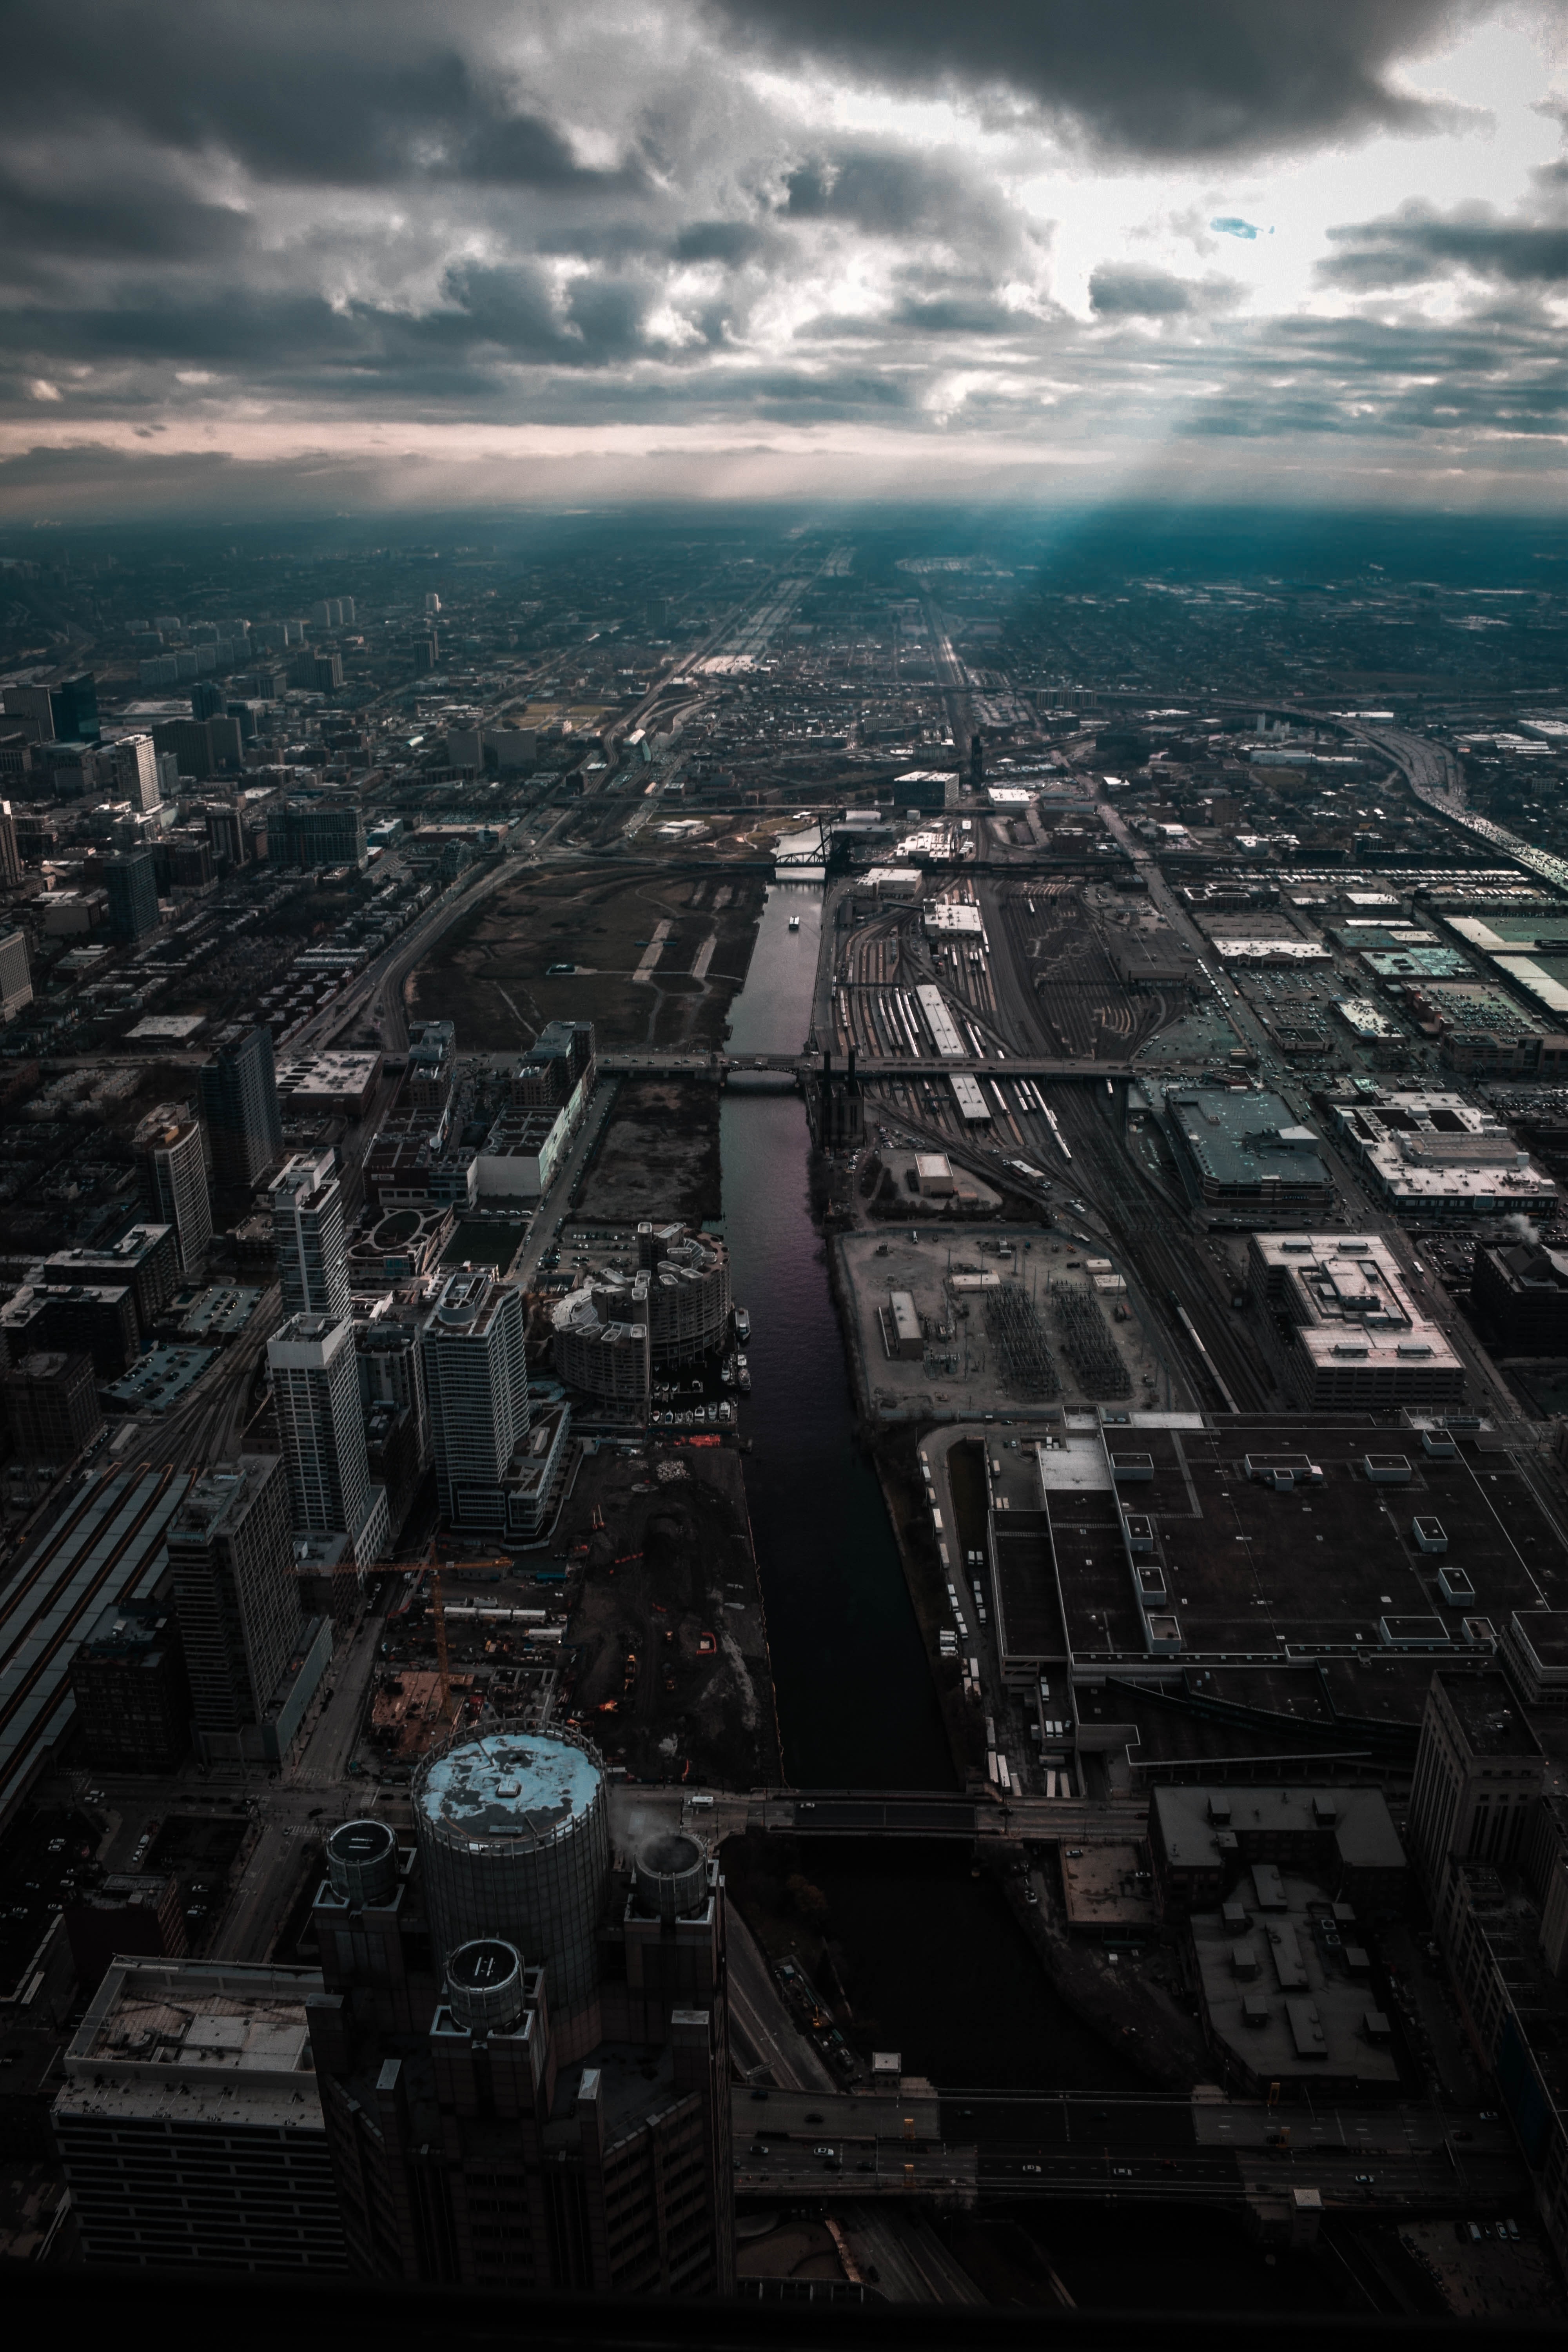
urban area, metropolitan area, cityscape, city, metropolis, sky, aerial photography, human settlement, bird's eye view, daytime, architecture, skyline, skyscraper, building, tower, downtown, landscape, cloud, tower block, infrastructure, photography, urban design, night, horizon, space, road, black and white, mixed use, residential area, world